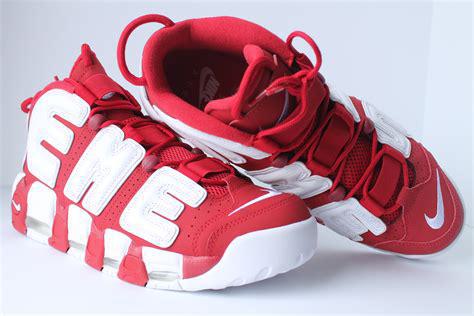
Brand: Nike
Model: Air More Uptempo